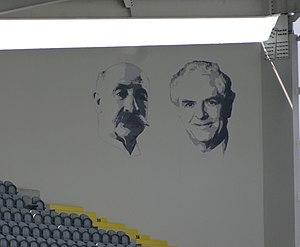
Le stade Bollaert-Delelis est le principal stade de football de Lens, ville du Pas-de-Calais. Construit de 1932 à 1933, il est la résidence du Racing Club de Lens depuis son ouverture, à l'exception de la saison 2014-2015, lors de sa rénovation pour l'Euro 2016. Jusqu'en 2013, le stade pouvait accueillir 41 229 spectateurs, pour une ville de 36 728 habitants, mais pour une aire urbaine de plus de 550 000 habitants. Après rénovation, la capacité d'accueil du stade est passée à 38 223 personnes.
André Delelis, né le 23 mai 1924 à Cauchy-à-la-Tour et mort le 4 septembre 2012 à Lens, est un homme politique français.